Thorleiv Røhn

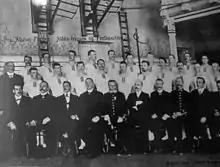
The Norwegian 1906 gymnastics team. Røhn is the second from the right, mid row.

In 1906, Røhn was a member of the 20-strong Norwegian team that won the gold medal in the team event in gymnastics at the 1906 Intercalated Games in Athens, Greece. The team won the first ever gold medal for Norway in an Olympic competition, having trained together for one month before travelling to Greece. The press at the time praised the Norwegian team as "the world's first gymnasts" and described them as "flying marble statues". No individual prizes were awarded at the games. A single gold medal, a silver cup and branches of a wild-olive tree were sent to the Norwegian Gymnastics and Sports Association, and initially stored at the "Bergens kunsindustrimuseum" in Bergen. The silver cup, a gift from King George I of Greece, was, after arrival in Norway, inscribed at the base with the names of the gymnasts from the 1906 team. At a national level, he represented the Oslo-based club "Oslo Turnforening".